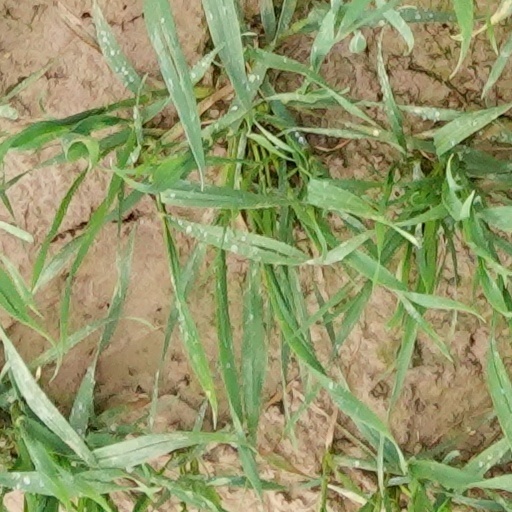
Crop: wheat